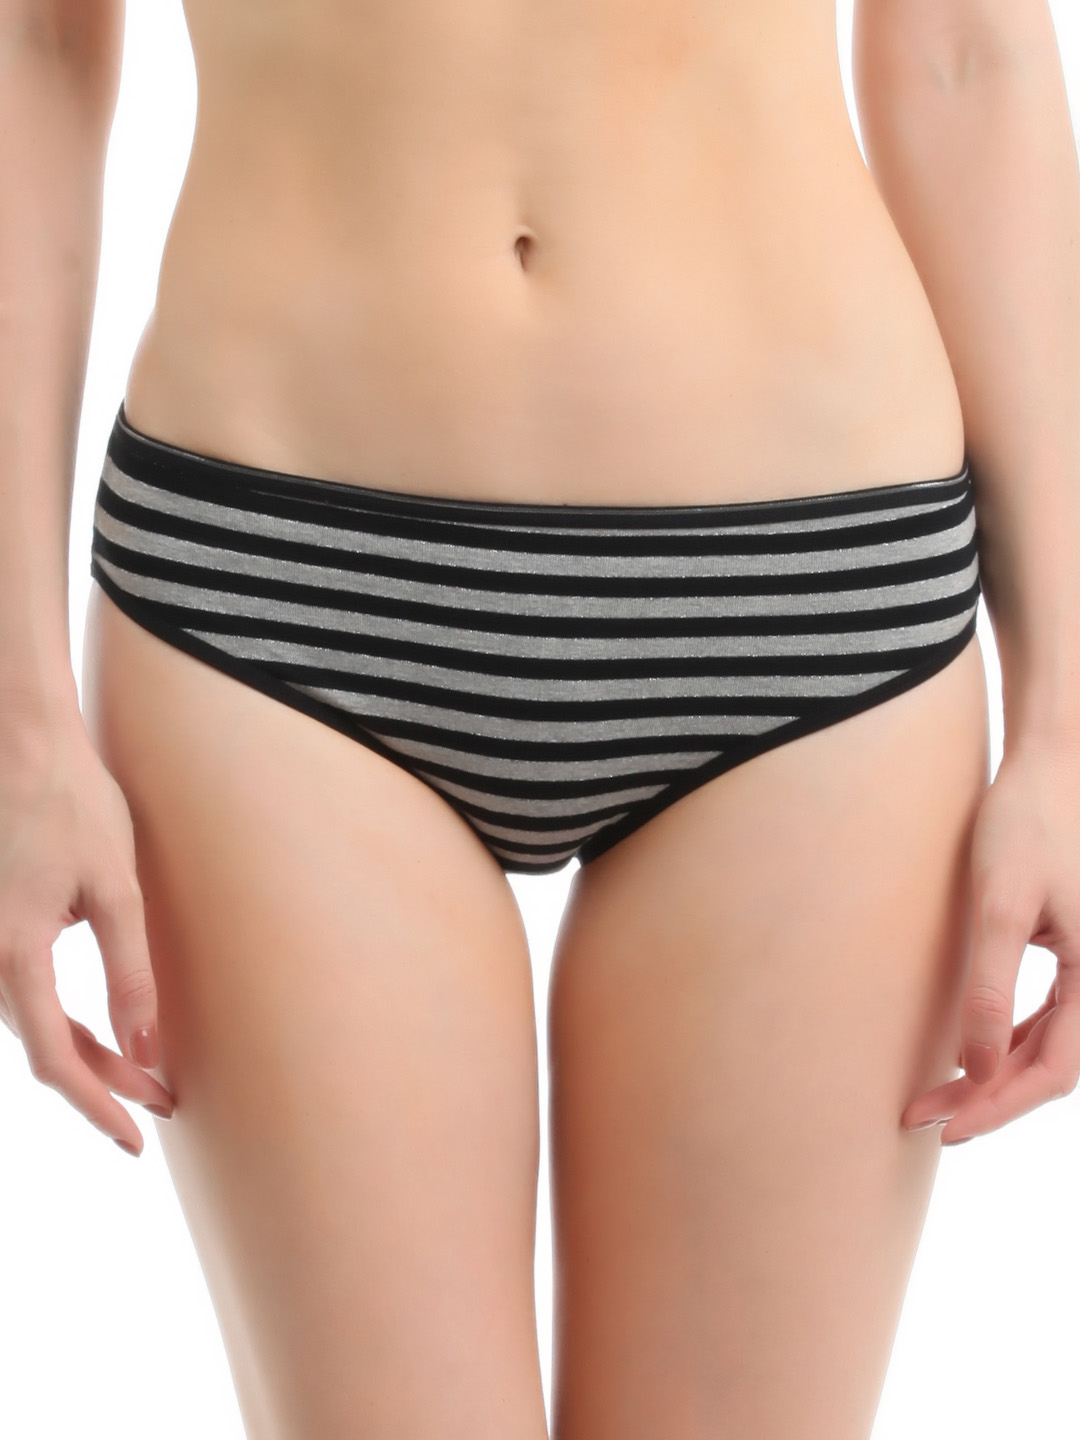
Heart 2 Heart Women Black Briefs H2H-11-2011
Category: Apparel / Innerwear / Briefs
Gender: Women
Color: Black
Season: Summer 2012
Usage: Casual